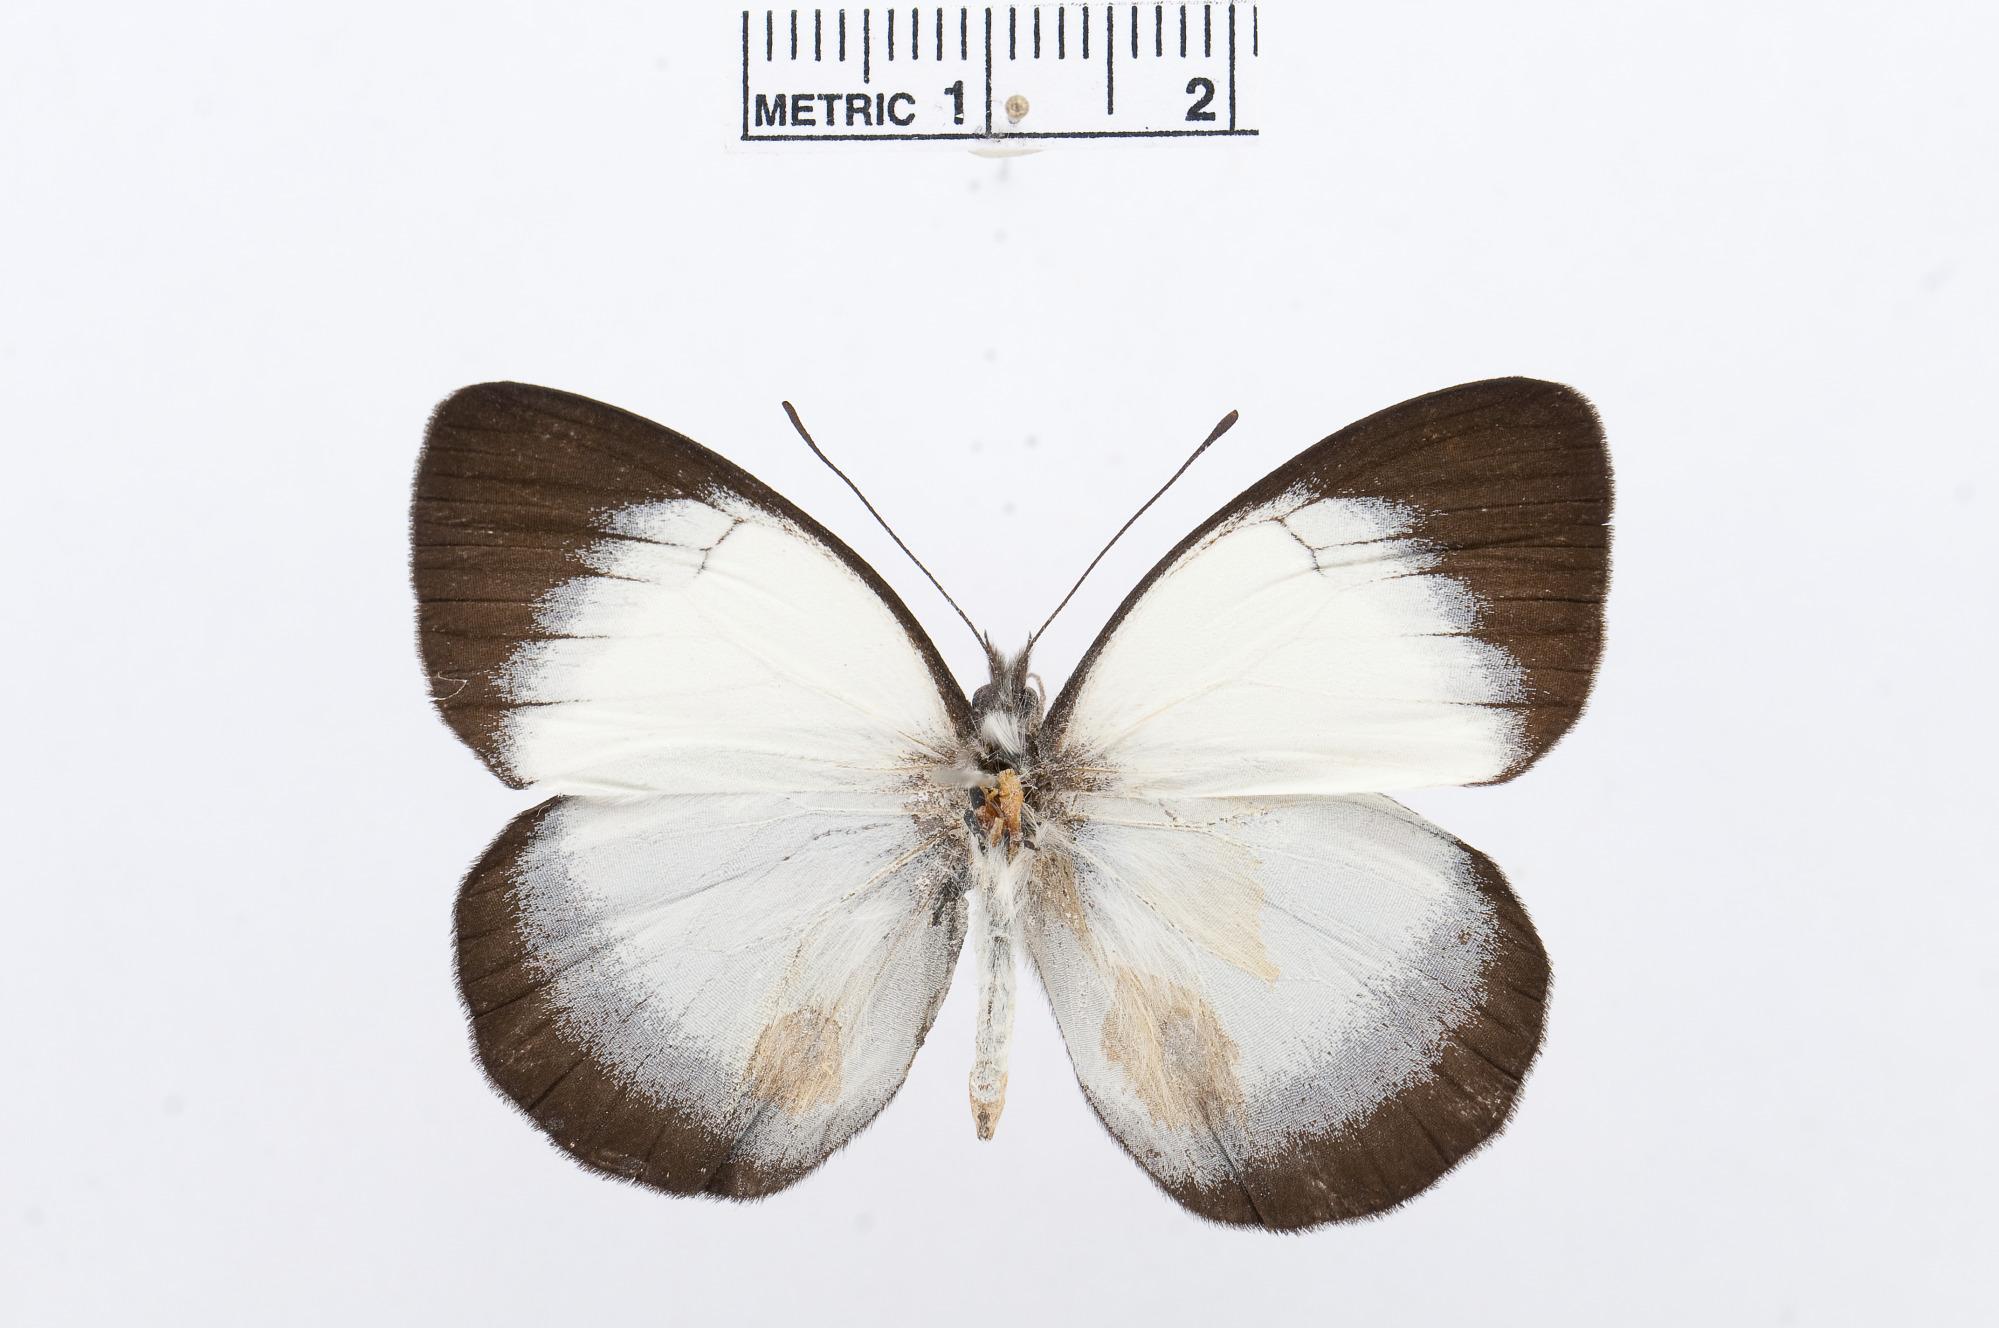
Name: Delias callima
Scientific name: Delias callima
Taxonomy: Animalia, Arthropoda, Hexapoda, Insecta, Lepidoptera, Pieridae, Pierinae